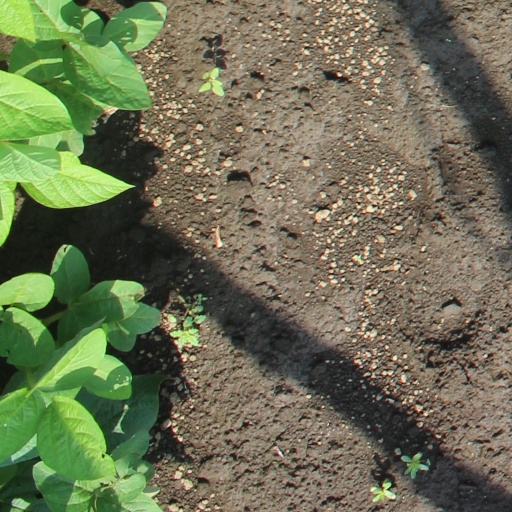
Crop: soybean